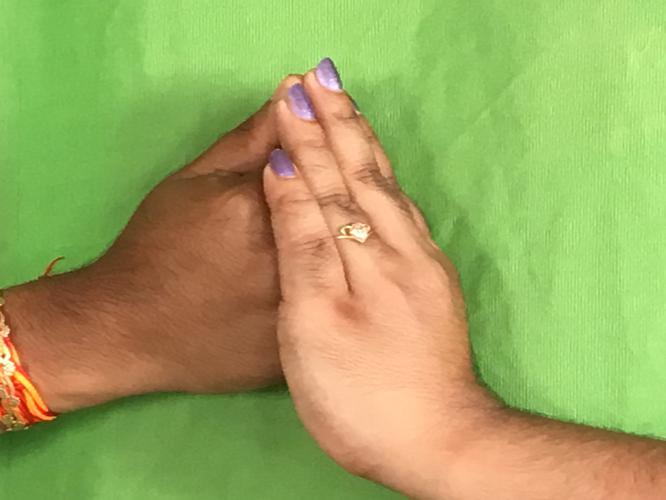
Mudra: Shanka
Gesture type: double_hand